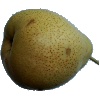
Label: Pear Forelle 1